Jeffrey Weissman

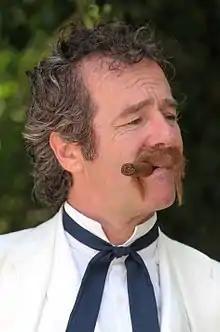
Jeffrey Weissman as Mark Twain in 2015

Jeffrey Weissman (born October 2, 1958) is an American actor. He has appeared in dozens of motion pictures and TV shows, most notably as George McFly in "Back to the Future Part II" and "III" and as Teddy Conway in "Pale Rider." He has guest starred spots on "Scarecrow and Mrs. King", "Max Headroom", "Dallas", "The Man Show", and with Dick Van Dyke on "" and as Screech's Guru on "Saved by the Bell".